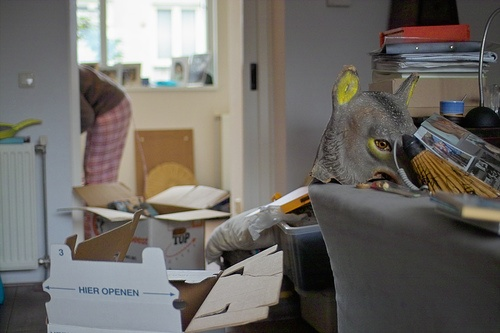
A room filled with furniture and boxes and clutter.
A room full of boxes and various items with a person bending down in the background.
Cluttered boxes, papers, and other items stacked in a room.
Person packing up belongings in preparation for moving.
Lots of clutter sitting on a desk with a woman in plaid pants.